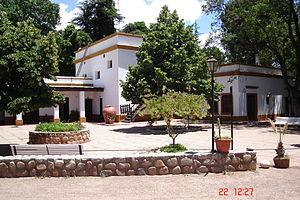
Chilecito est une ville de la province de La Rioja, en Argentine, et le chef-lieu du département de Chilecito. Avec une population de 29 453 habitants en 2001, c'est la deuxième ville de la province.
La province de La Rioja est une subdivision de l'Argentine située au nord-ouest du pays. Elle est limitée au nord-ouest par le Chili, à l'ouest par la province de San Juan, au sud par la province de San Luis à l'est par la province de Córdoba et au nord par la province de Catamarca.